Simon Ushakov

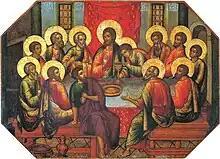
"The Last Supper", 1685

Almost nothing about the early years of Simon Ushakov is known. His birth date is deduced from his inscription on one of the icons: "In the year 7166 painted this icon Simon Ushakov son, being 32 years of age".